Kosala kingdom

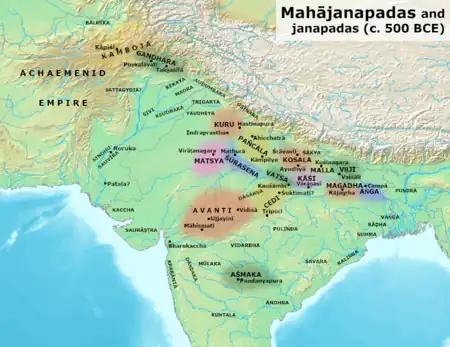
Kosala Kingdom Mahajanapada was one of sixteen most powerful and vast kingdoms and republics of the era, located mainly across the fertile Indo-Gangetic plains, there were a number of smaller kingdoms stretching the length and breadth of Ancient India.

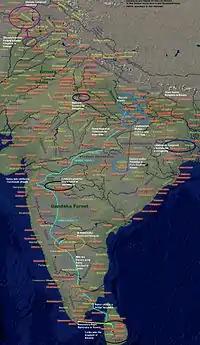
Places Related to Rama and Kosala

During the period of the forefathers of Raghava Rama, there was only one Kosala kingdom. It had its capital at Ayodhya, identified as the Ayodhya town in Ayodhya in Uttar Pradesh state of India. During the reign of Dasharatha, the father of Rama, Dakshina Kosala came into prominence. It was situated in the Madhya Pradesh state of India. Dasharatha married his eldest wife Kausalya from this kingdom.